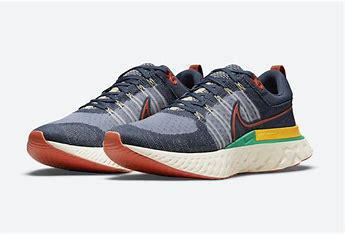
Brand: Nike
Model: React Infinity Run Flyknit